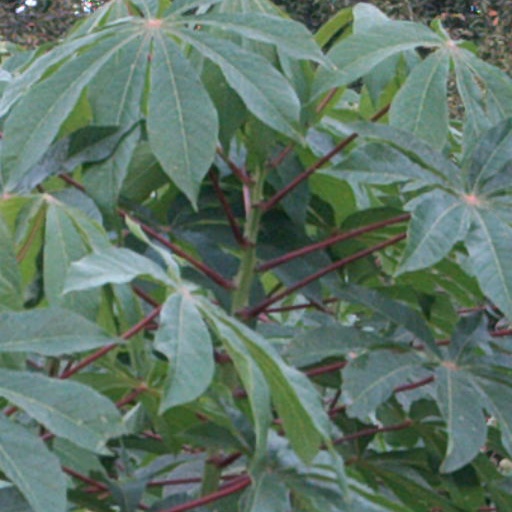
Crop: cassava